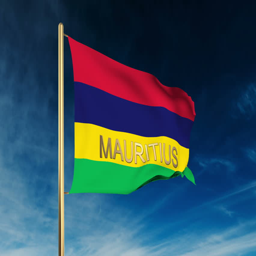
flag slider style with title .